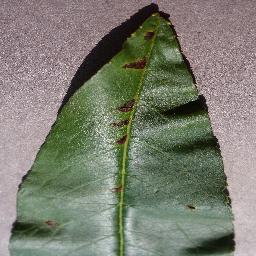
Label: Peach___Bacterial_spot